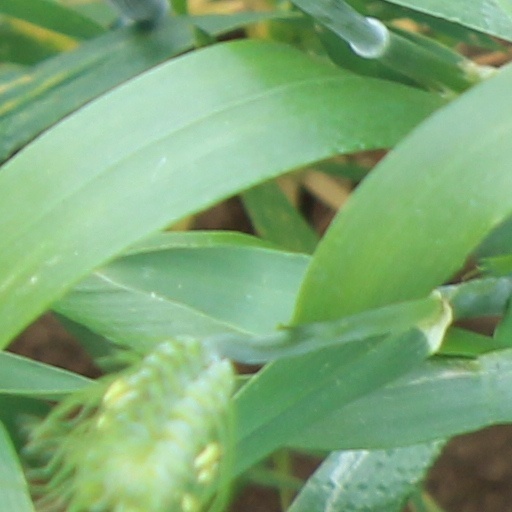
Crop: wheat